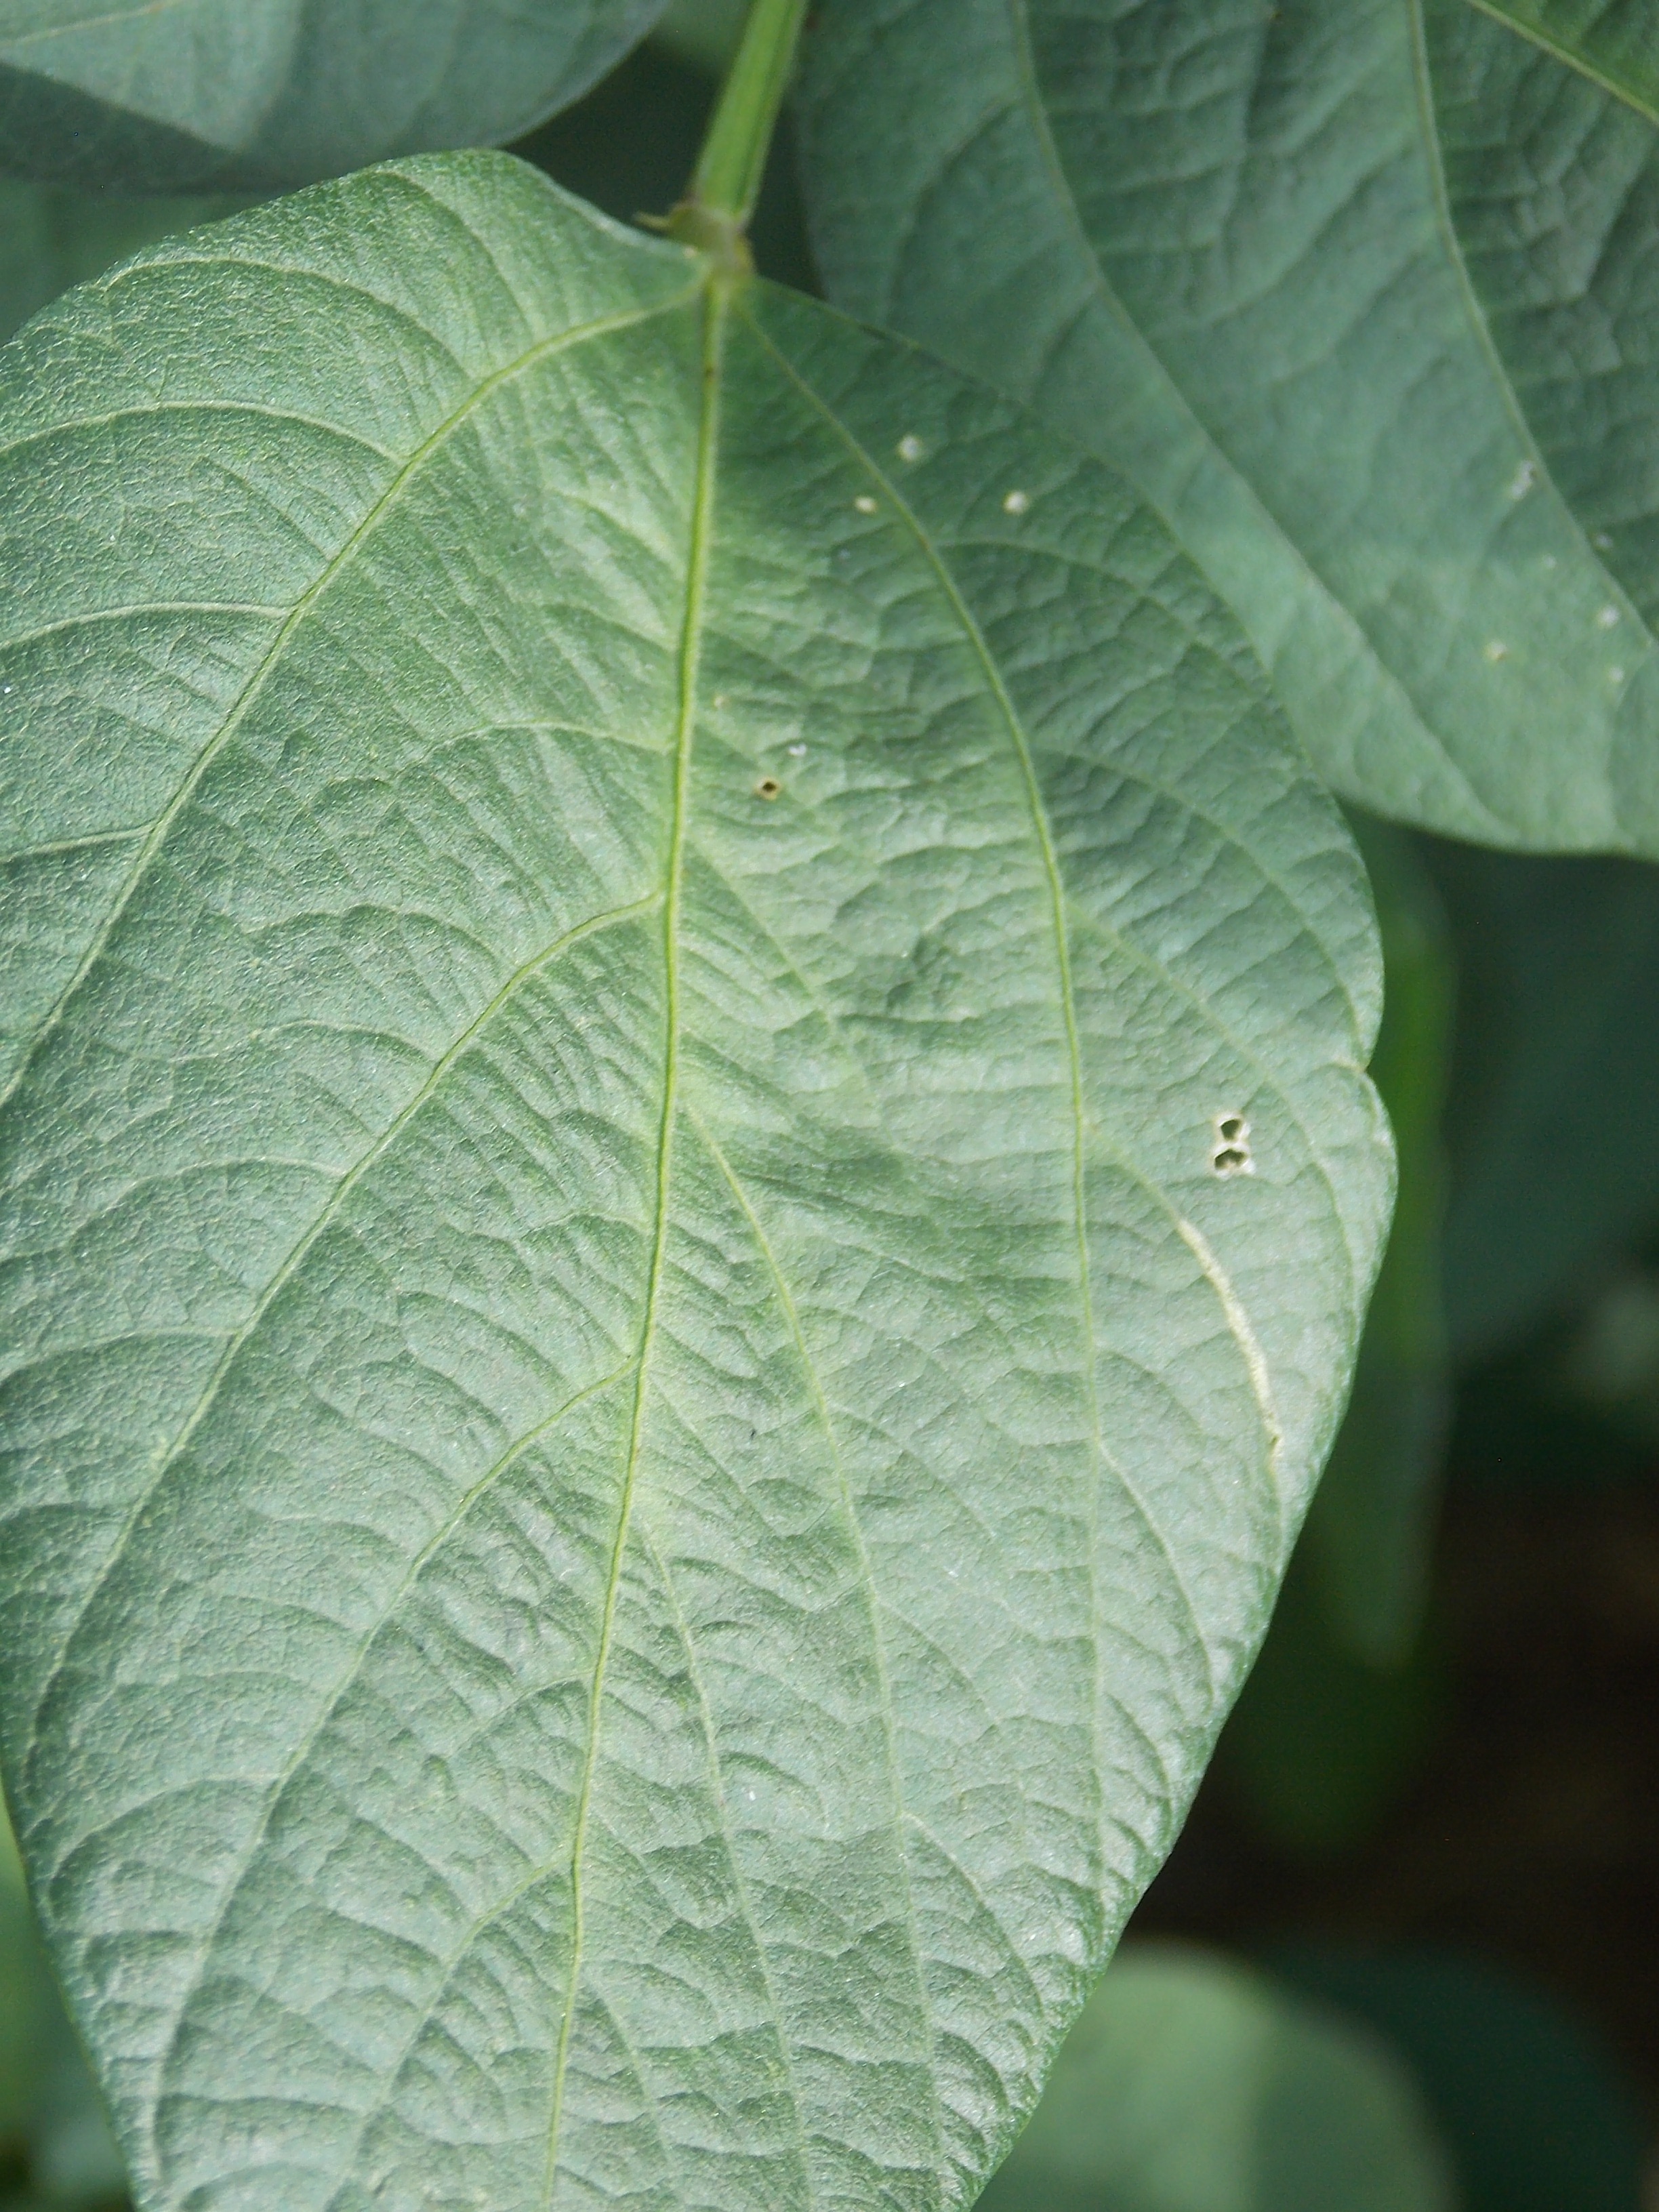
Label: Disease